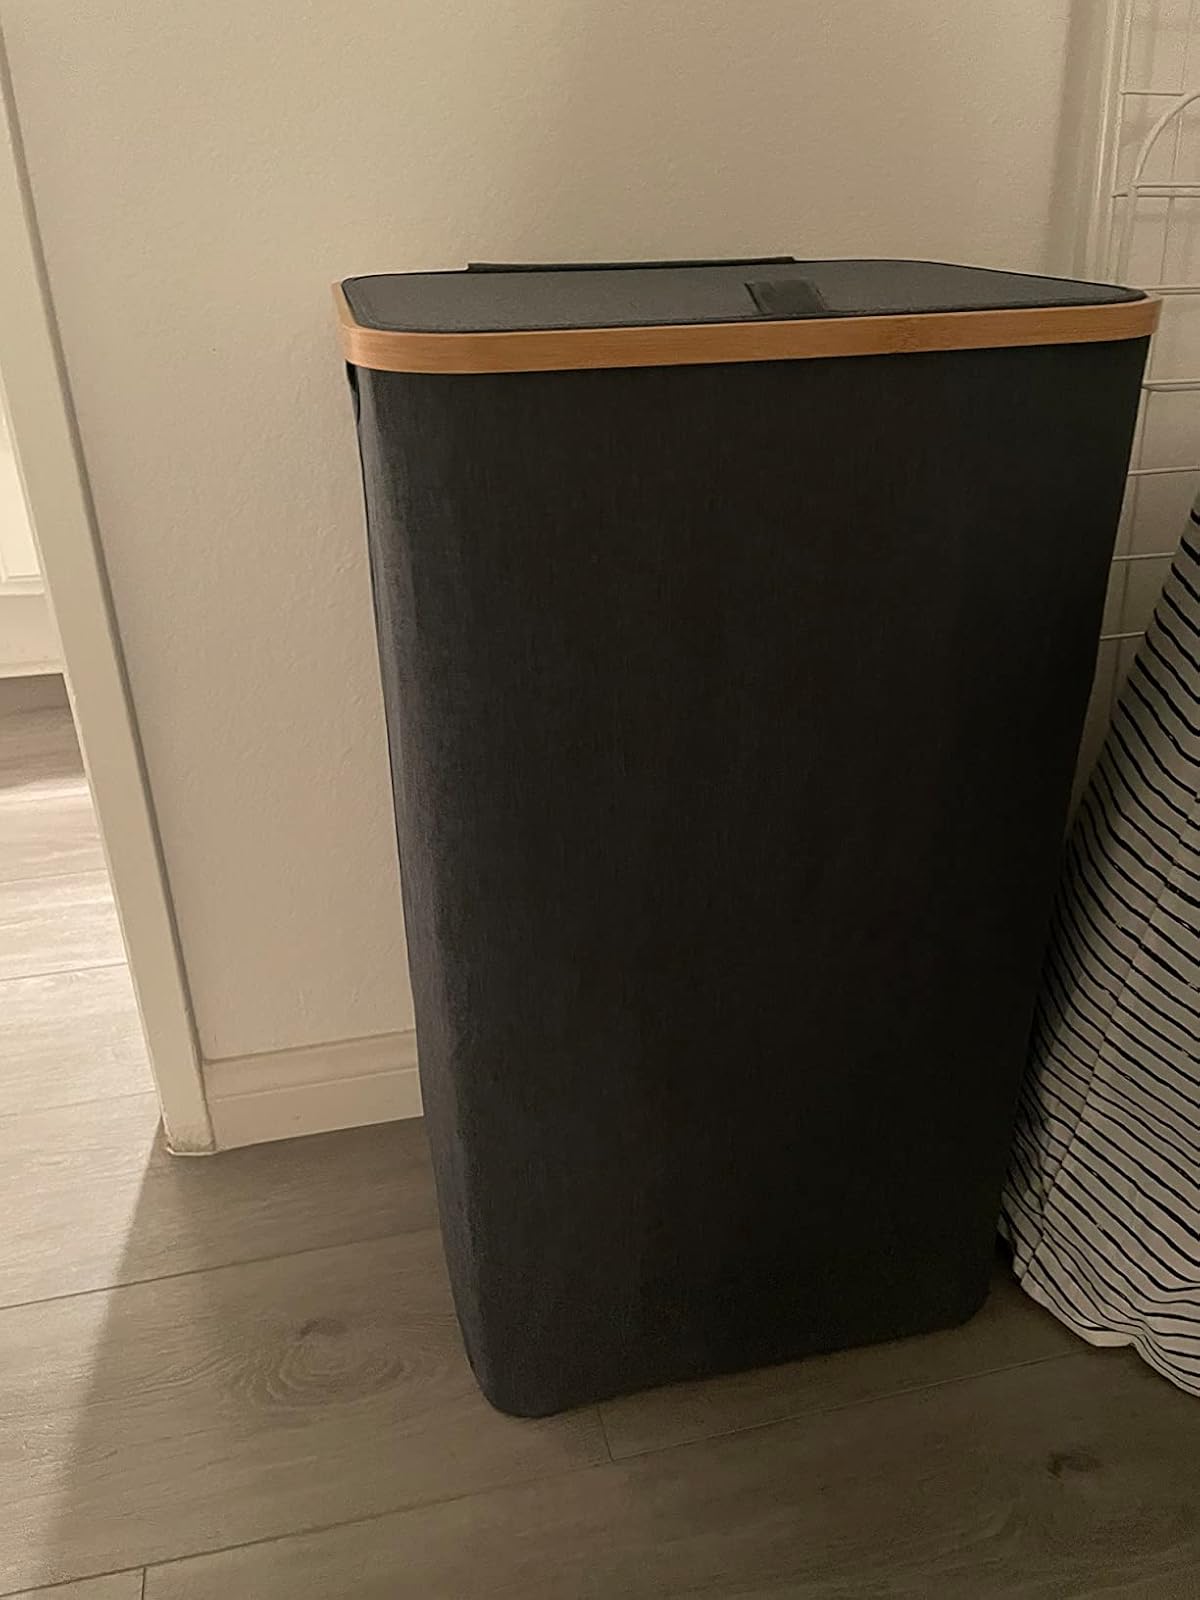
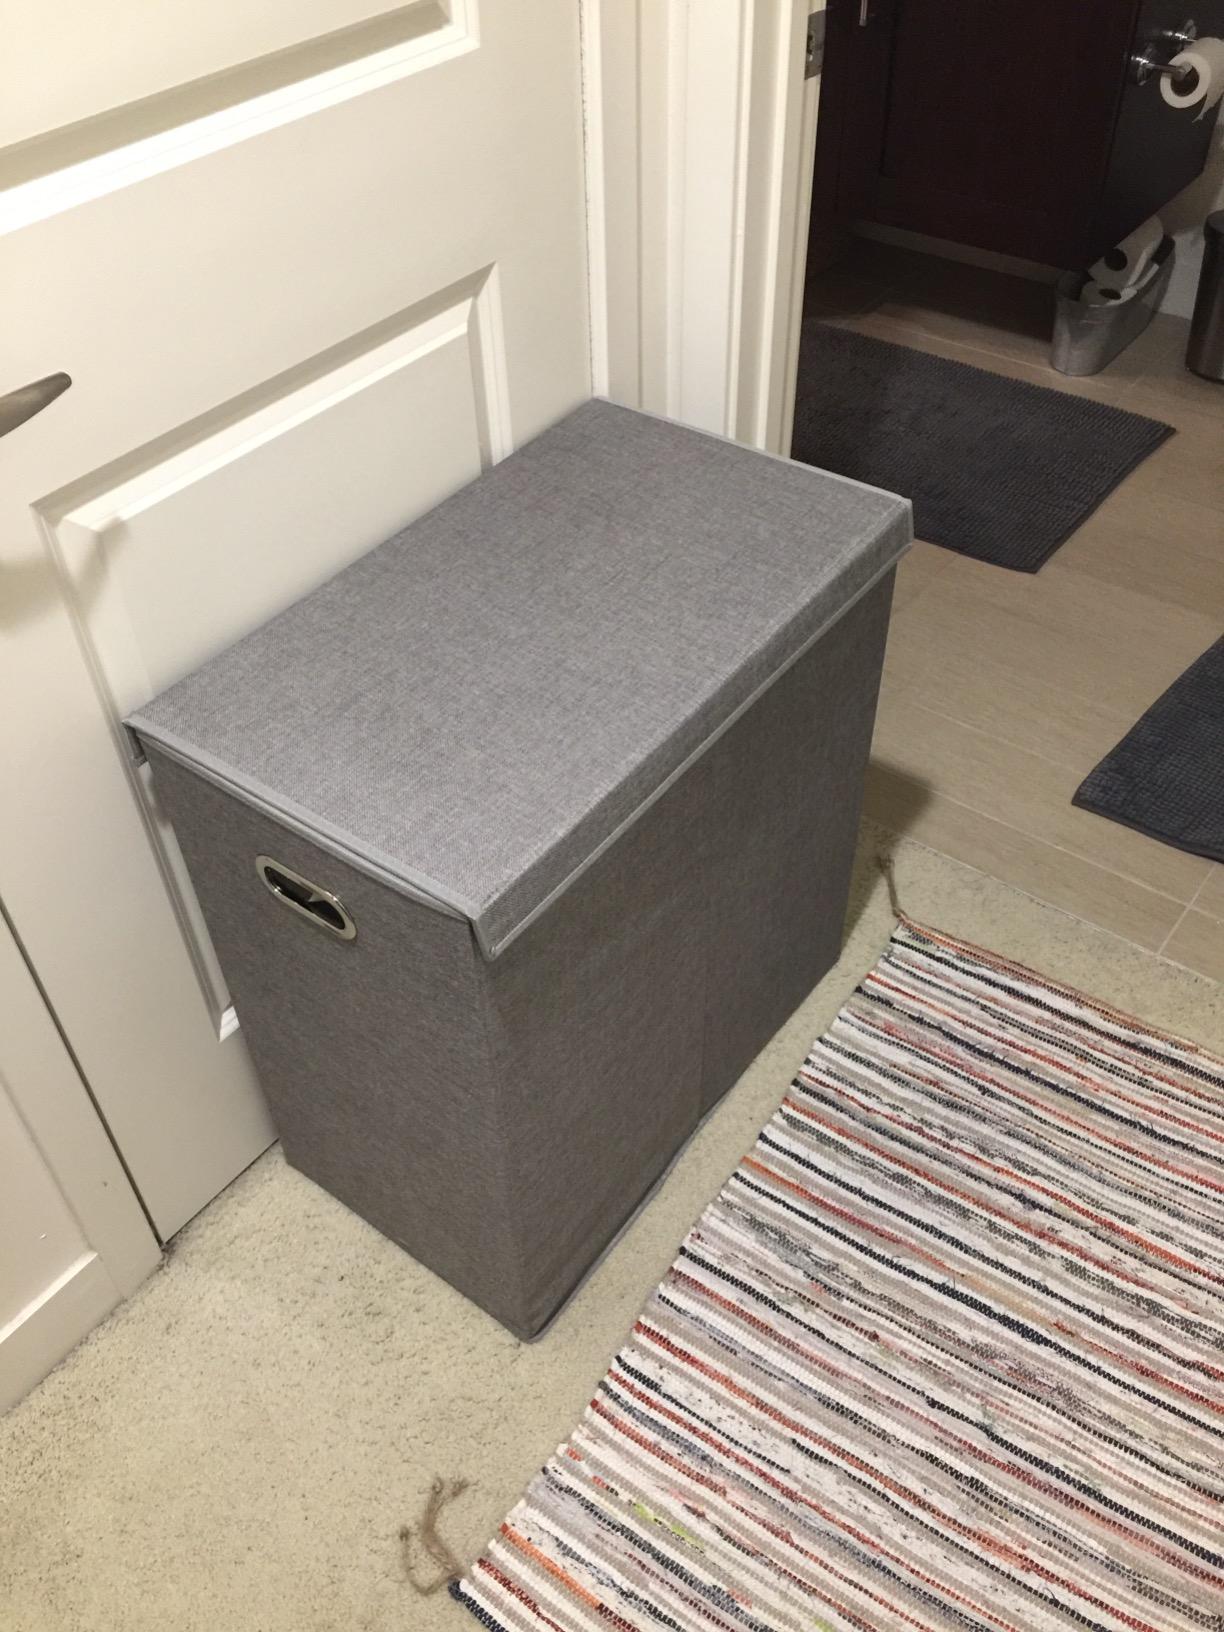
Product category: items_hamper
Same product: no